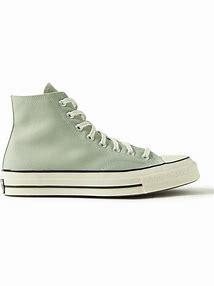
Brand: Converse
Model: Chuck 70 Canvas